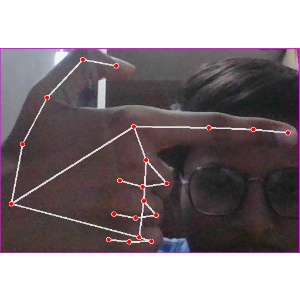
अक्षर: ब